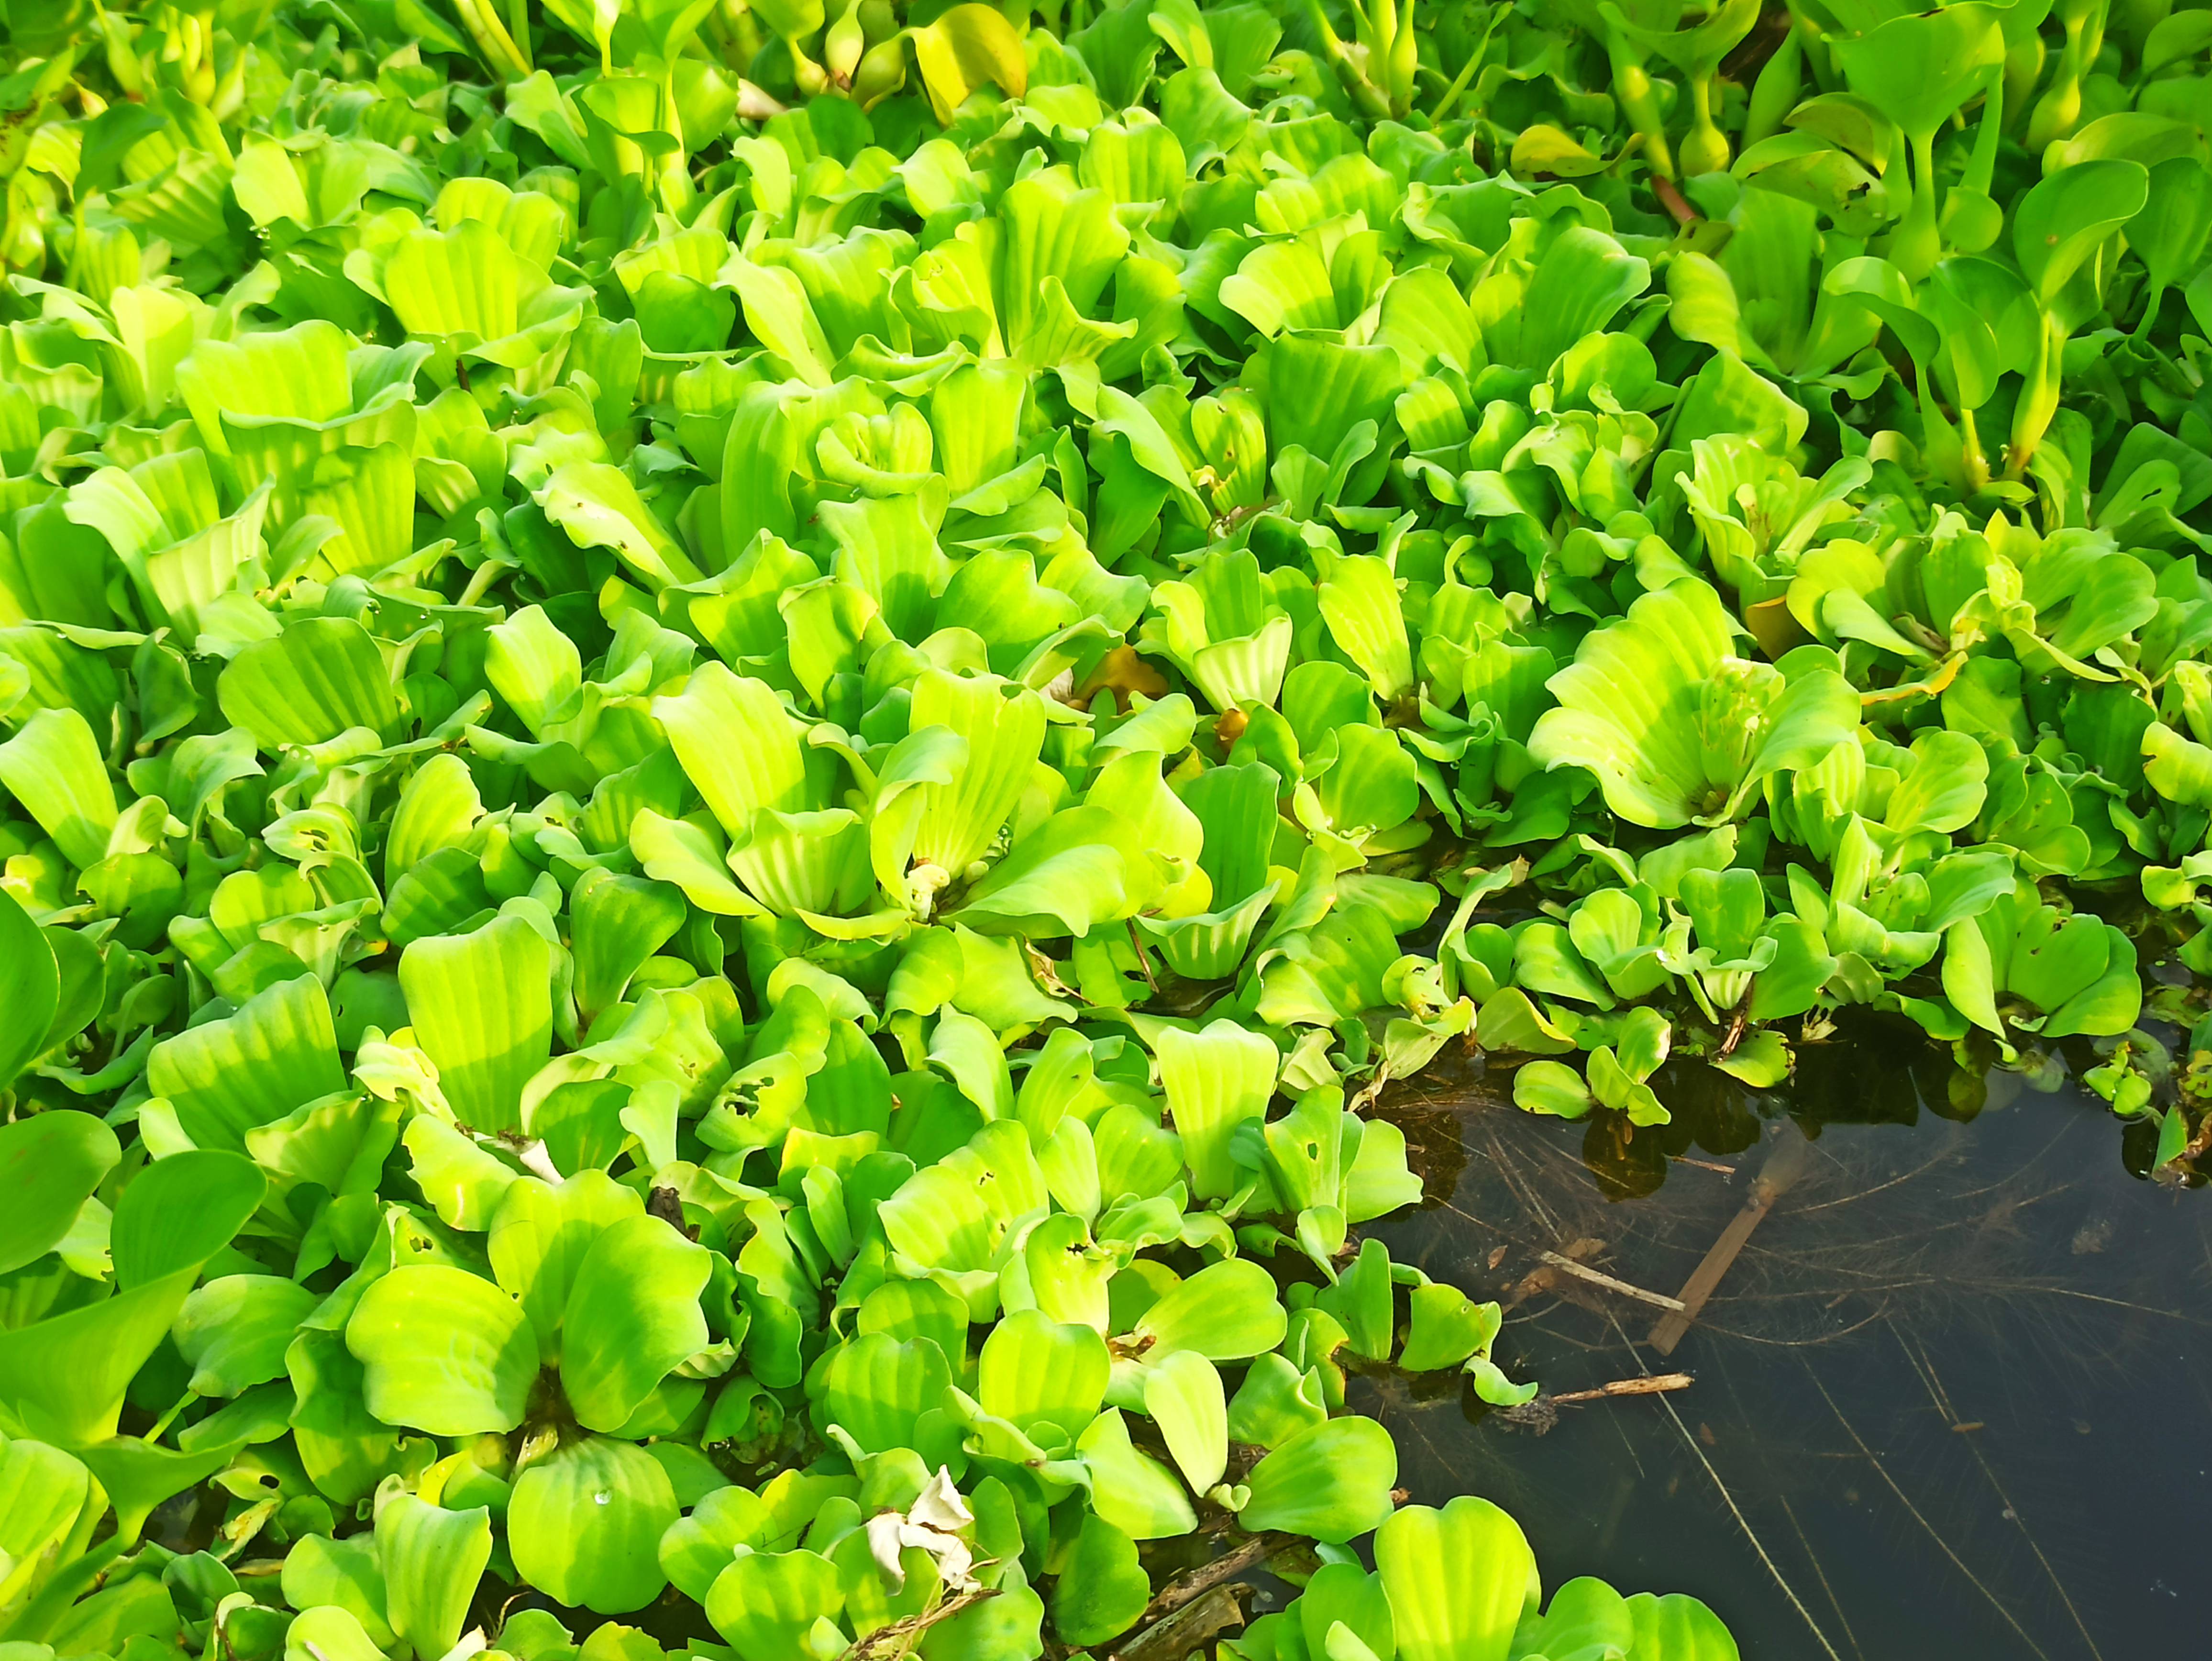
Species: Water Lettuce (Pistia stratiotes)